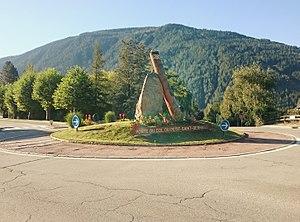
Entrée de Séez depuis la route de Bourg St Maurice, vue sur le rond point du Reclus
Séez est une commune française située dans le département de la Savoie, en région Auvergne-Rhône-Alpes.